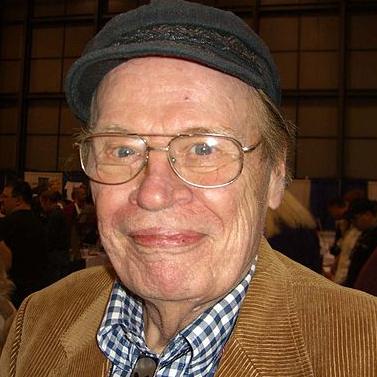
Age: 83